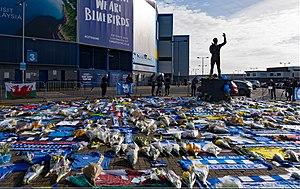
Emiliano Sala, né le 31 octobre 1990 à Cululú et mort accidentellement le 21 janvier 2019 au nord de Guernesey, est un footballeur italo-argentin évoluant au poste d'attaquant.
L'accident de l'avion dans lequel le footballeur argentin Emiliano Sala a trouvé la mort s'est produit le lundi 21 janvier 2019 alors que l'avion léger Piper Malibu qui le transportait de Nantes à Cardiff, deux jours après l'officialisation de son transfert au Cardiff City FC, a disparu à 20 h 16 UTC, à 22 nautiques dans le nord-nord-ouest de l'île Anglo-Normande de Guernesey.